Kenyen R. Brown

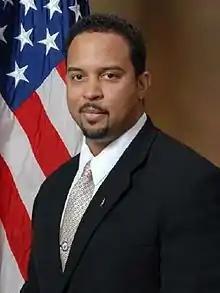

Kenyen Ray Brown is an American attorney who served as the United States Attorney for the Southern District of Alabama from 2009 to 2017.